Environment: lab
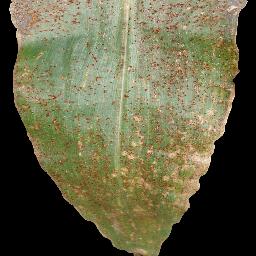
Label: common_rust